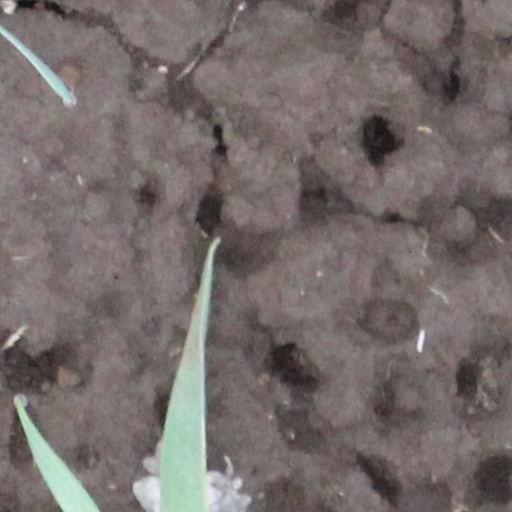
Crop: wheat